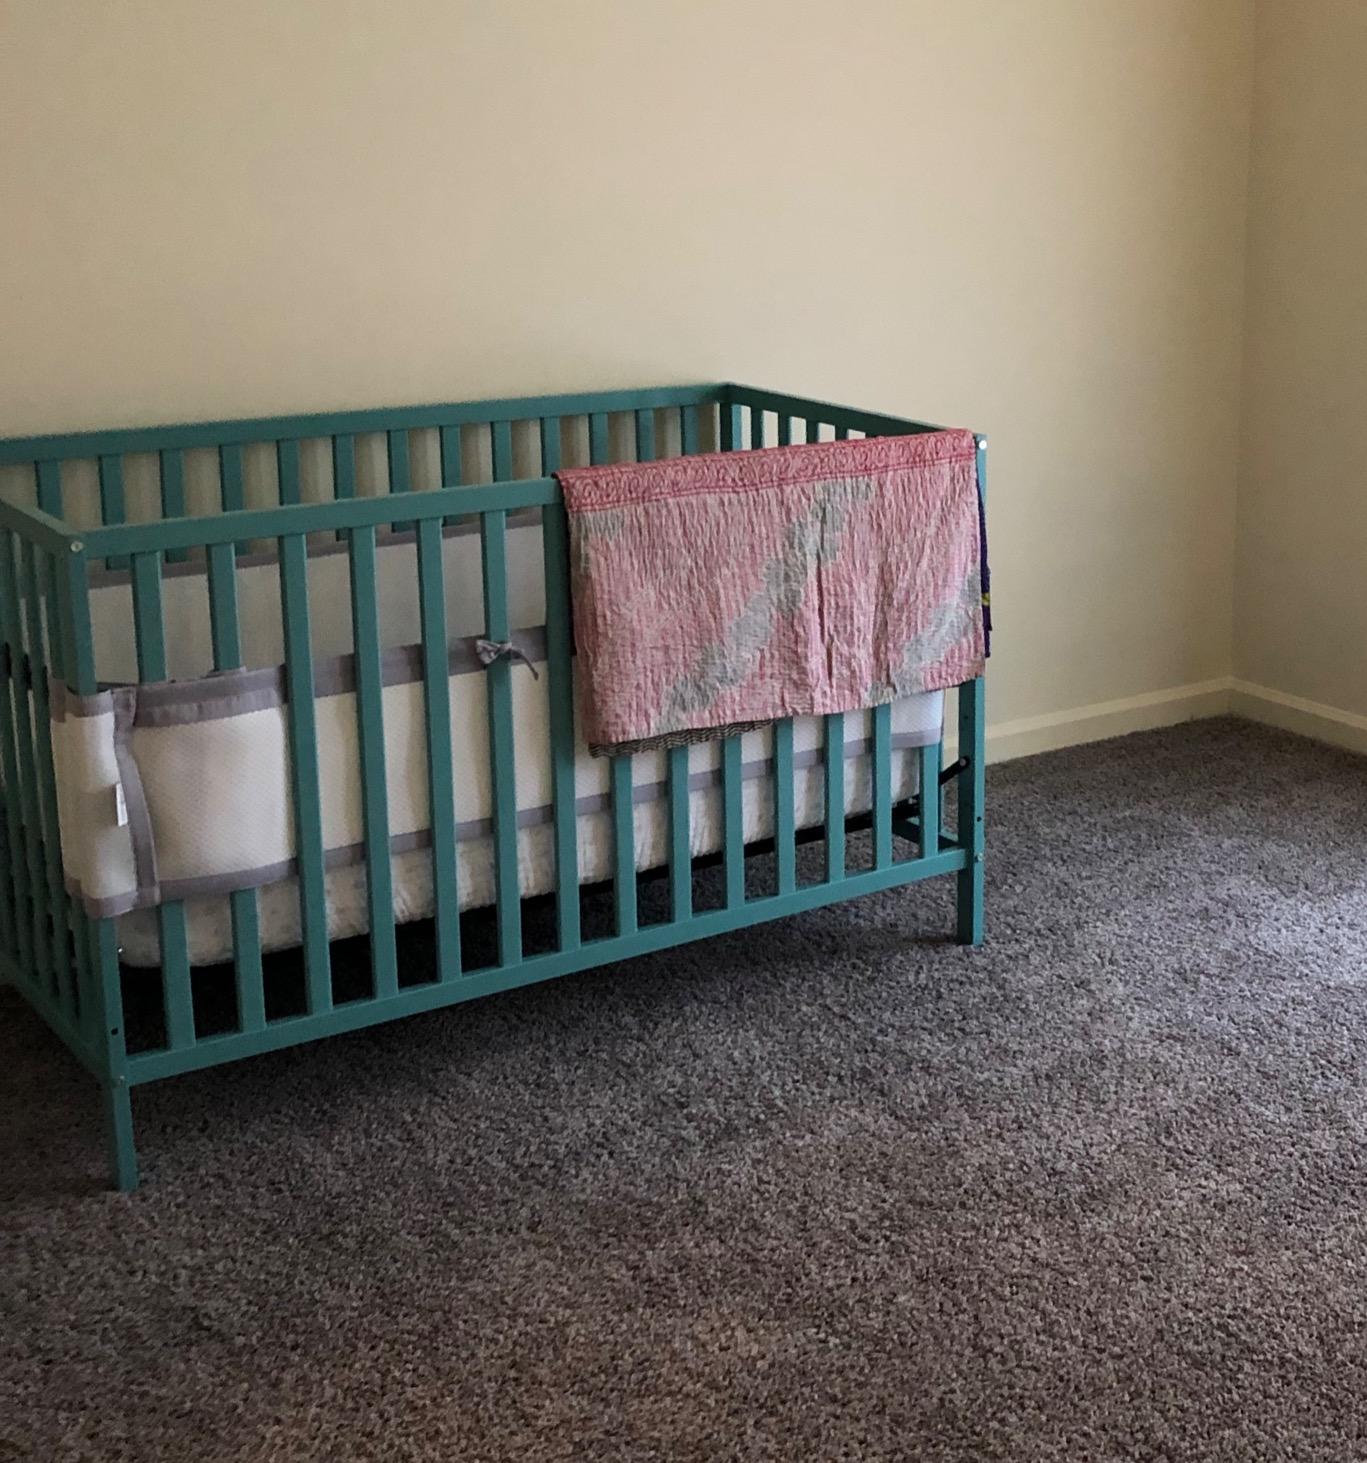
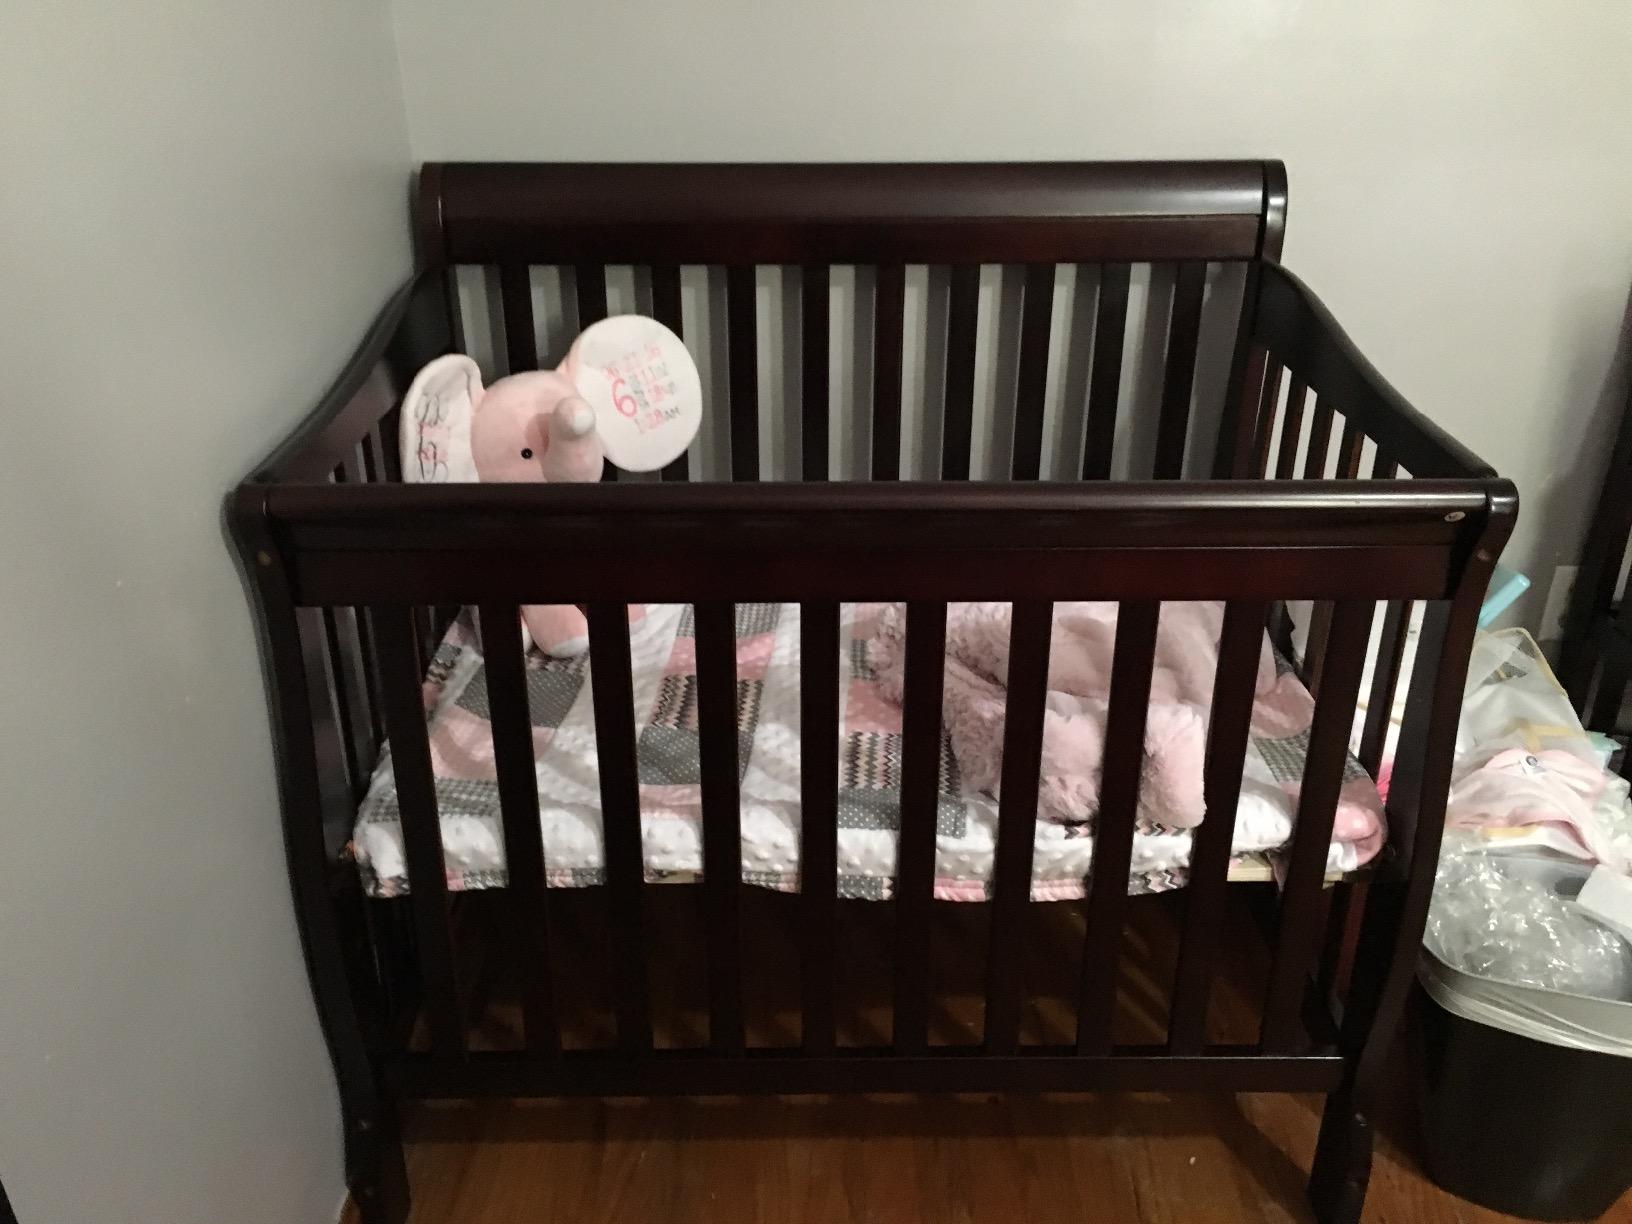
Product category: products_crib
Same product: no